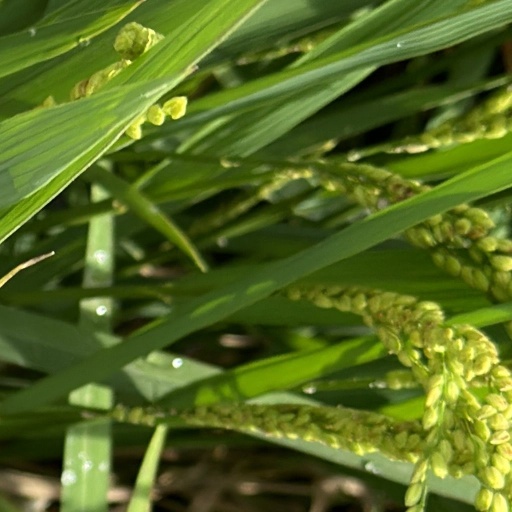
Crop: rice